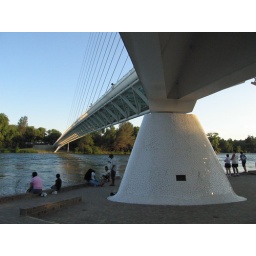
sundial bridge by santiago calatrava at turtle bay exploration park(redding, california, usa)